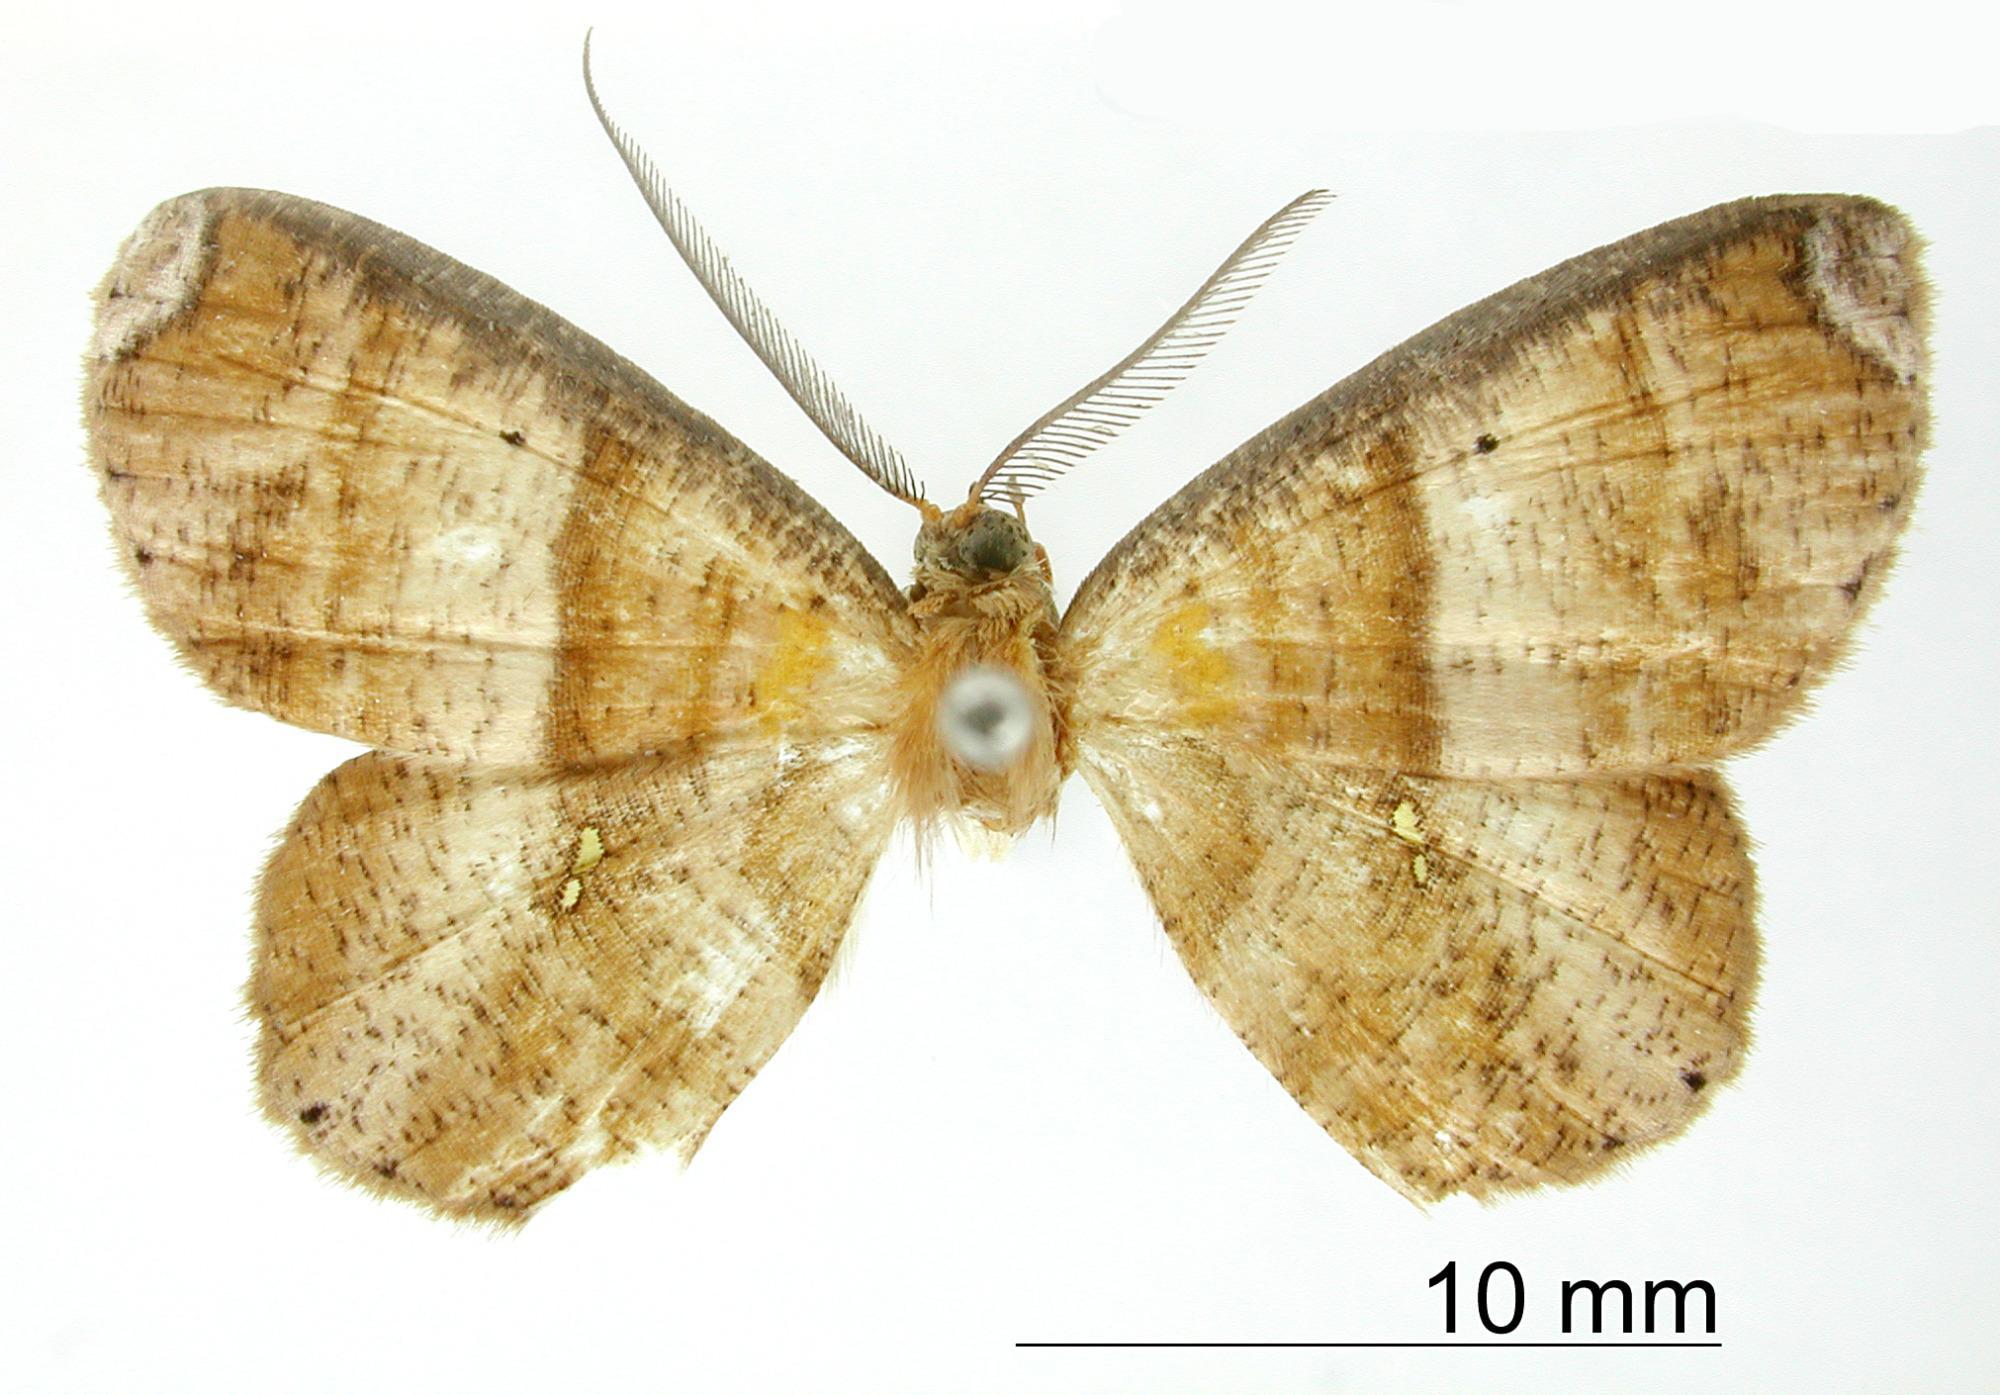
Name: Thysanopyga bipunctifera
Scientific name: Thysanopyga bipunctifera Dognin, 1913
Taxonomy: Animalia, Arthropoda, Insecta, Lepidoptera, Geometridae, Ennominae
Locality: Medina, Colombia, Colombia